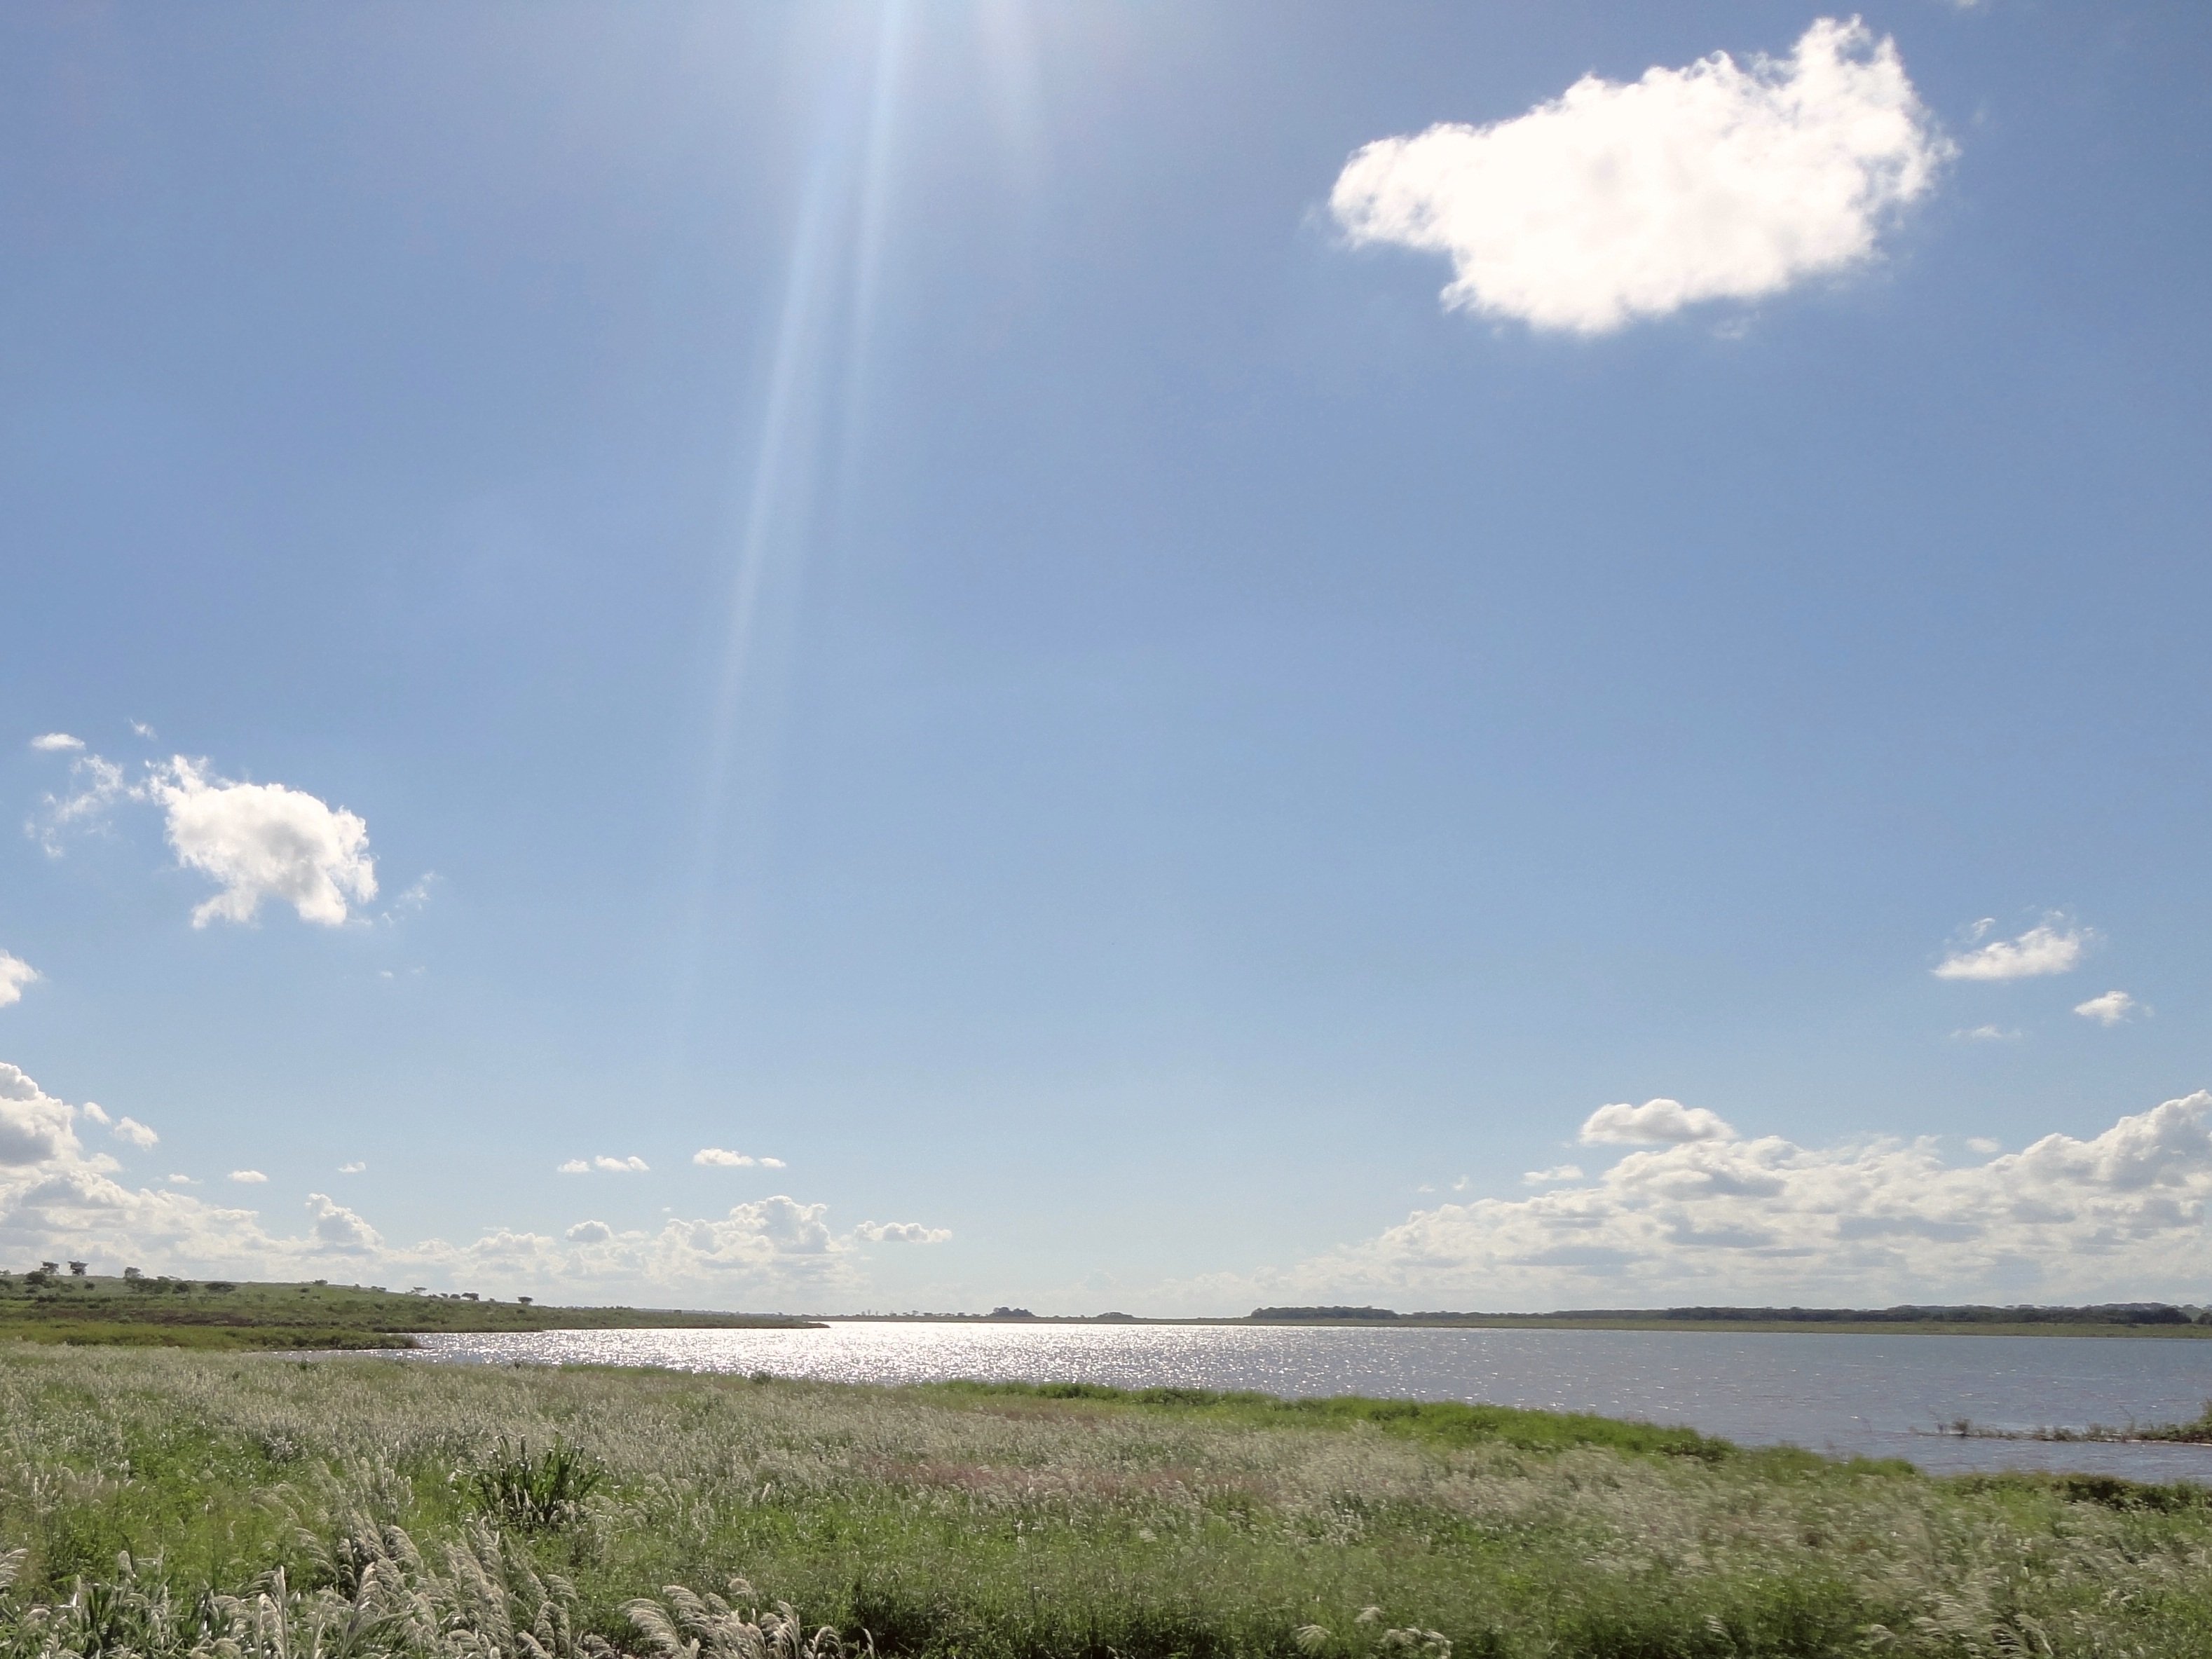
landscape, sea, nature, horizon, cloud, sky, sunlight, wind, body of water, rio, beautiful, sol, brazil, meteorological phenomenon